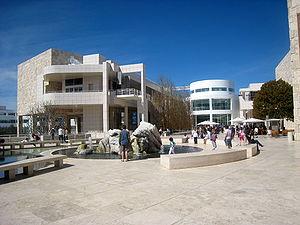
L'Architecture moderne ou Mouvement moderne naît du passage progressif de la campagne à la ville dans un contexte de changements techniques, sociaux et culturels liés à la révolution industrielle. Les conséquences se font sentir dans la construction et l'urbanisme entre la fin du XVIIIᵉ siècle et le début du XIXᵉ siècle et plus précisément dans l'après guerre après Waterloo. Puis une ligne cohérente de pensée se produit pour la première fois en Angleterre avec William Morris en 1860 mais le point crucial du processus qui met la théorie et la pratique face à la réalité est atteint par Walter Gropius en 1919 quand il ouvre le Bauhaus de Weimar. C'est à ce moment que l'on peut parler au sens strict du terme de mouvement moderne.
Los Angeles est la deuxième ville des États-Unis en nombre d'habitants après New York. Située dans le Sud de l'État de Californie, sur la côte du Pacifique, la ville est le siège du comté de Los Angeles.